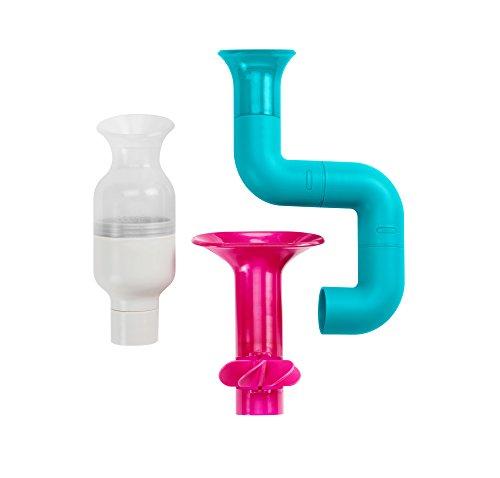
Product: Boon Tubes Builder Bath Toys Set, Pack of 3
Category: Toys & Games | Baby & Toddler Toys | Bath Toys
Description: BABY BATH TOYS SET : 3 bath tubes for babies.
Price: $9.99